Northern Dobruja

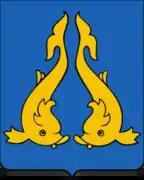
Coat of arms of the Romanian Dobruja

Northern Dobruja is represented by two dolphins in the coat of arms of Romania.